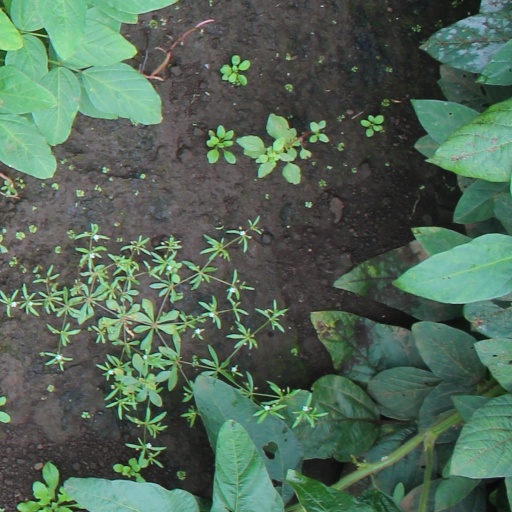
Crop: soybean